Faculty of Humanities, Charles University

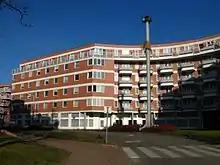
Old building in Jinonice, Prague 5

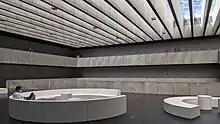
New building in Libeň, Prague 8

The IZV was located in the building of the Czech Academy of Sciences in Legerová street. At the same time as the faculty was founded in 2000, it moved to the new building of the Charles University in U Kříže 8, Jinonice, Prague 5, with two separate facilities, one in Hůrka district, Prague 13, and another at Máchova street 7, Prague 2. The faculty moved to a new building in Libeň, Prague 8 in 2020. The new building won a national architecture award in 2021.